Căile Ferate Române Line 500

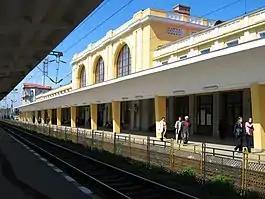
Ploiești Sud railway station

Line 500 is one of Căile Ferate Române's main lines in Romania, having a total length of . The main line, connecting Bucharest with the Ukrainian border near Chernivtsi, passes through the important cities of Ploiești, Buzău, Focșani, Adjud, Bacău, Roman, Pașcani, and Suceava.